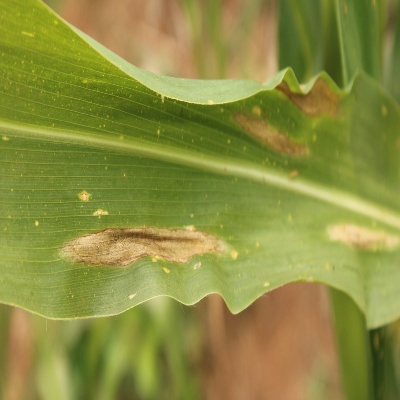
Crop: Maize
Condition: leaf spot